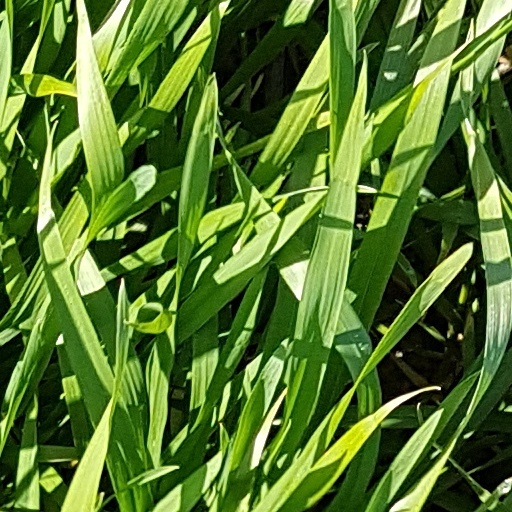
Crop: wheat